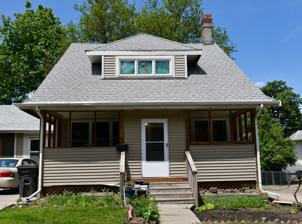
Building: Julius Scheibe Cottage
Country: United States of America
Year built: 1898
Historic house in Iowa, United States United States historic place Julius Scheibe Cottage U.S. National Register of Historic Places Show map of Iowa Show map of the United States Location 815 College Ave. Des Moines, Iowa Coordinates 41°36′28″N 93°37′44″W / 41.60786°N 93.62887°W / 41.60786; -93.62887 Area less than one acre Built 1898 Architect Hallett, George E. Architectural style Late 19th and Early 20th Century American Movements MPS Towards a Greater Des Moines MPS NRHP reference No. 98001281 Added to NRHP October 22, 1998 The Julius Scheibe Cottage at 815 College Ave. in Des Moines, Iowa , United States, was built in 1898.  It was a work of architect George E. Hallett .  It and the adjacent house (no longer extant) split a corner land parcel and both faced south, while all other houses in the area faced the east or west ends of their parcels.  The "parcelization of corner lots" this way increased density and the value of their real estate. Elements of American Movements architecture ( American Craftsman architecture )in the house's design include its side-gabled roof, its inset front porch, and also its "symmetrically conceived facade; the facade dormer window with its inset configuration, deck, and bulkheads; the pent roof embellishing the side gables; and the multi-pane windows in the dormer."  Houses with similar styling dot the neighborhood, including at the N.S. Wales House at 1814 West 9th Street, also designed by Hallett, and at 1460 5th Avenue.  This and other Hallett ones include interior amenities such as fireplaces that are not often found in residences this small. It was listed on the National Register of Historic Places in 1998. It was deemed significant as an example of "suburban architecture in the former City of North Des Moines, particularly to the stylistic influence of late 19th and early 20th Century American Movements, as practiced in that Victorian suburb and exemplified in the designs of George E. Hallett." References